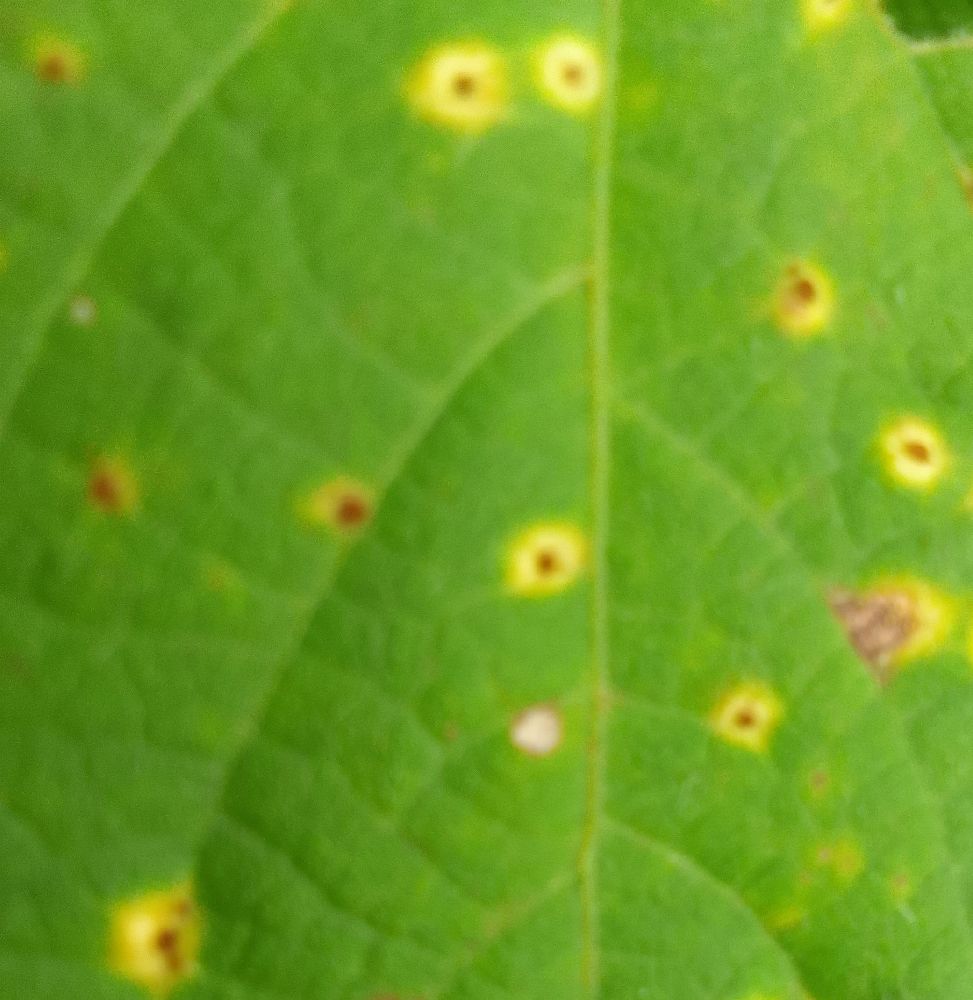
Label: rust